Francesco Bartoli

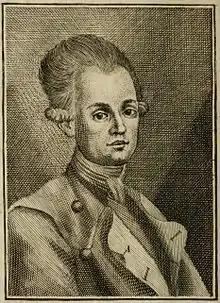
Francesco Bartoli c. 1776

Francesco Saverio Bartoli (1745–1806) was an Italian actor born in Bologna, playwright, and writer. He is most remembered today for his biographical dictionary, "Notizie istoriche de' comici italiani". It was the first serious attempt to document the lives and works of Italian actors from the "commedia dell'arte" in 1550 through the late 18th century and is still considered one of the most important sources of information about the Italian theatrical profession during that period.